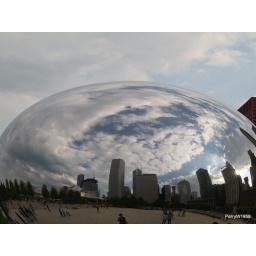
The bean sits in a park by the lake and the skyline and sky just becomes a curved reflection